Georg Preuße

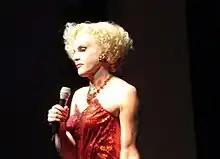
Georg Preuße (Mary Morgan), 2009.

Georg Preuße (Pseudonym Mary Morgan) (born 24 August 1950 in Ankum) is a German actor and drag performer.